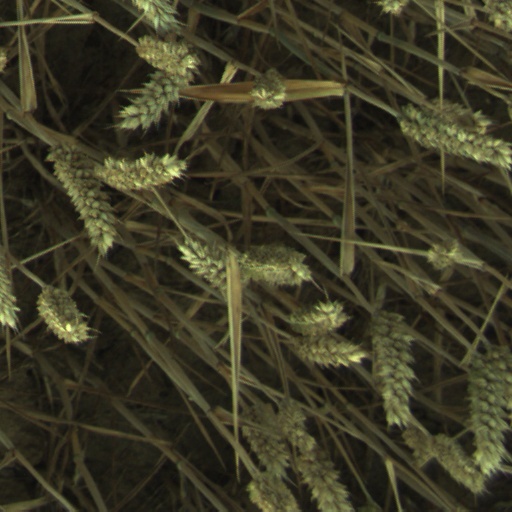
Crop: wheat